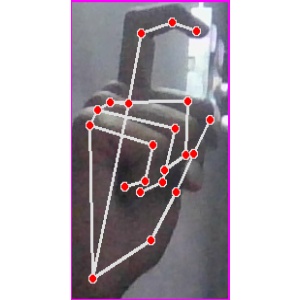
अक्षर: ट